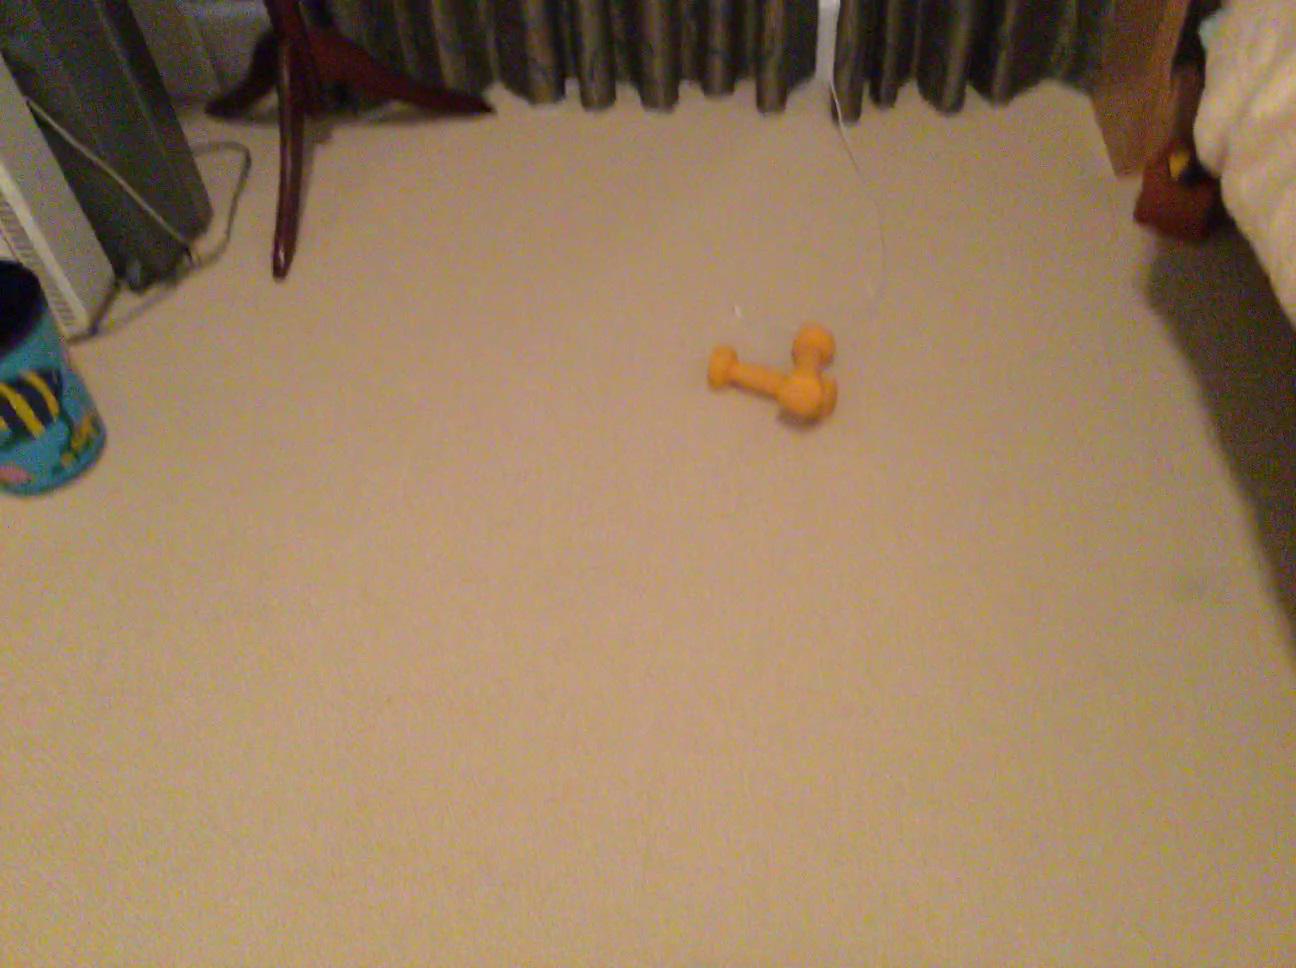
Question: Can the bin fit in front of the bed from the camera's perspective? Final answer should be yes or no.
Answer: No